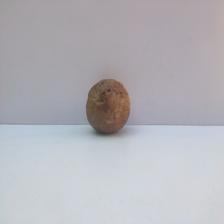
Size: Spoiled